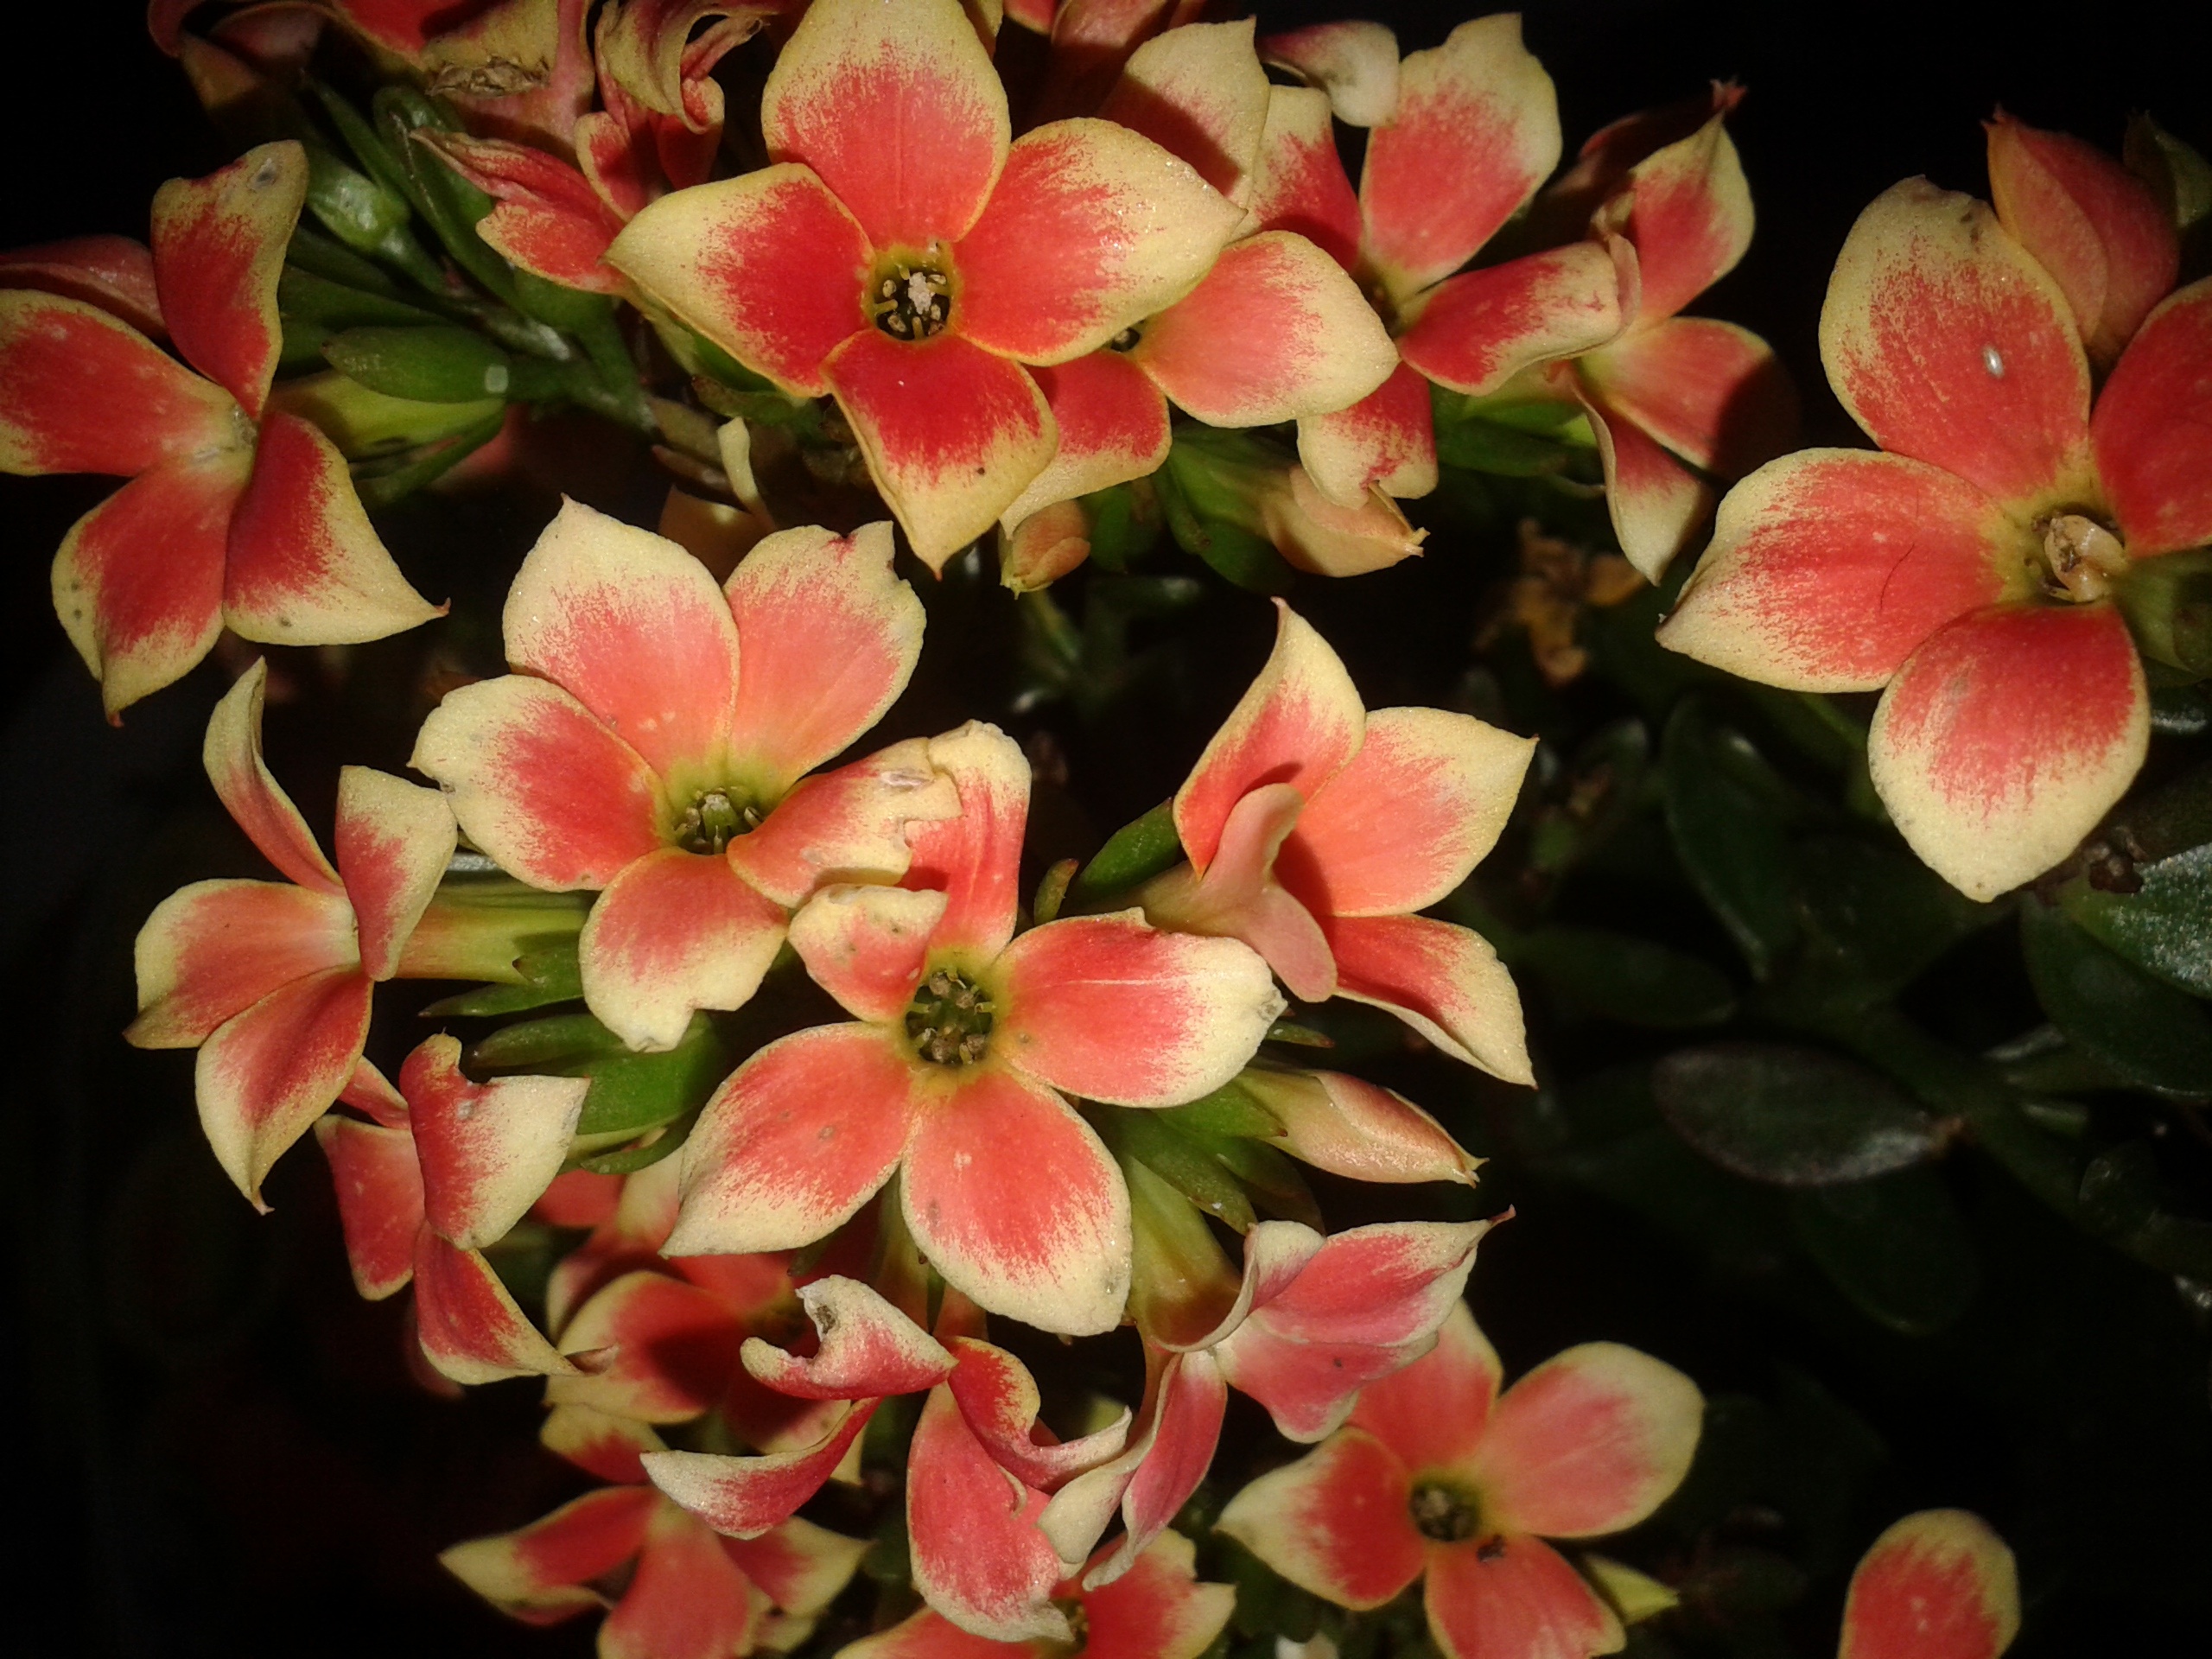
nature, blossom, plant, flower, petal, bloom, summer, orange, color, botany, flora, shrub, floristry, orange flower, flowering plant, summer flower, tiny flower, land plant